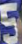
Number: 5